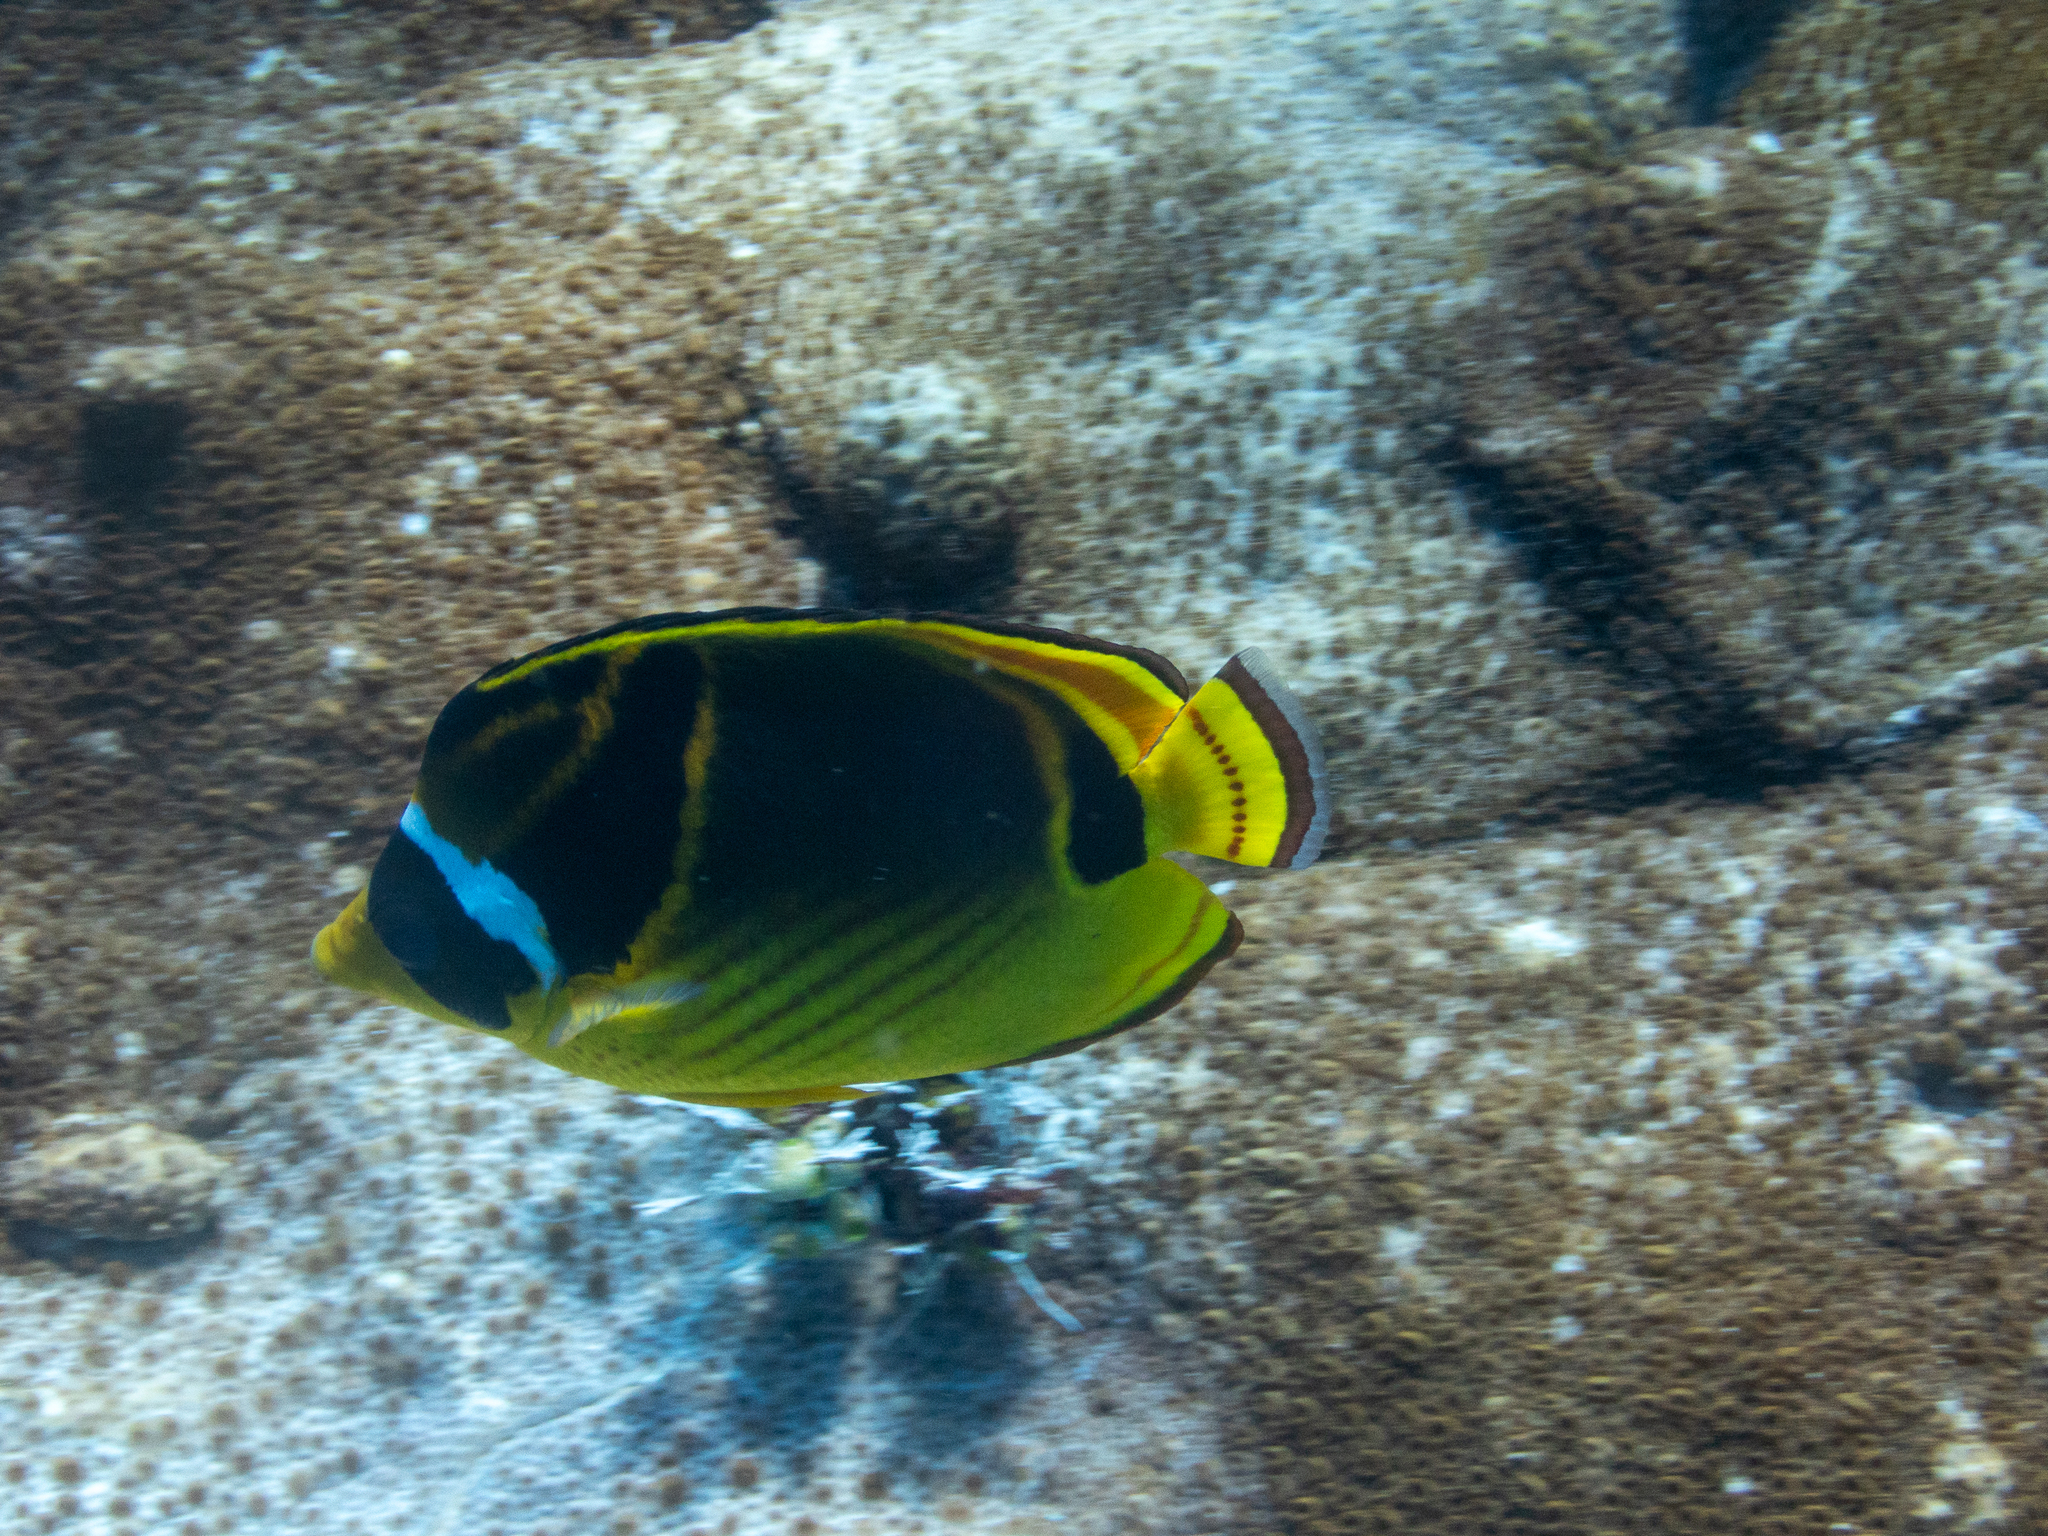
Chaetodon lunula (Raccoon Butterflyfish)